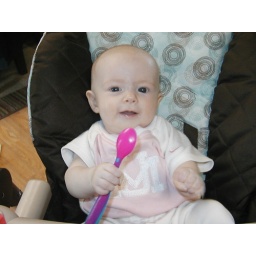
Sophia loves chillin' in her high chair while Mom is in the kitchen